Bilara

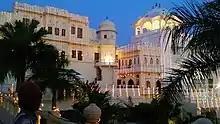
Palace of Bilara

Bilara is a city and a municipality located in the Jodhpur district of Rajasthan, India. It is the administrative headquarters for Bilara tehsil and a market center for the surrounding agricultural area.